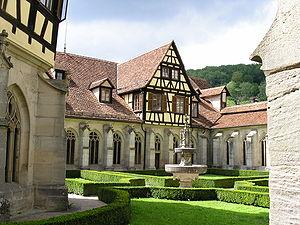
L’abbaye de Bebenhausen est une ancienne abbaye de prémontrés puis de cisterciens, située dans la commune de Tübingen, en Bade-Wurtemberg. Fondée à la fin du XIIᵉ siècle, elle est fermée par la Réforme en 1560. Extrêmement bien préservée, elle constitue une attraction touristique importante.